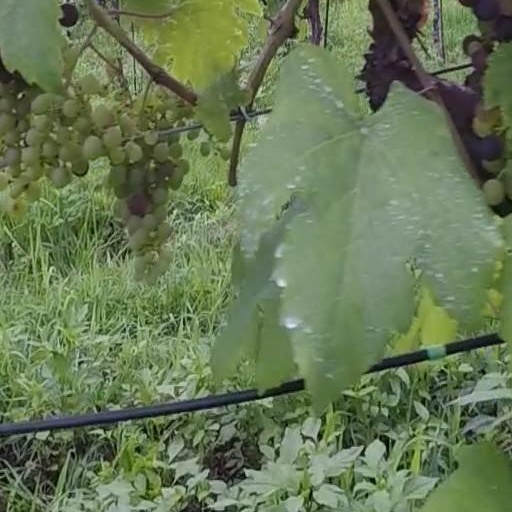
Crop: grape